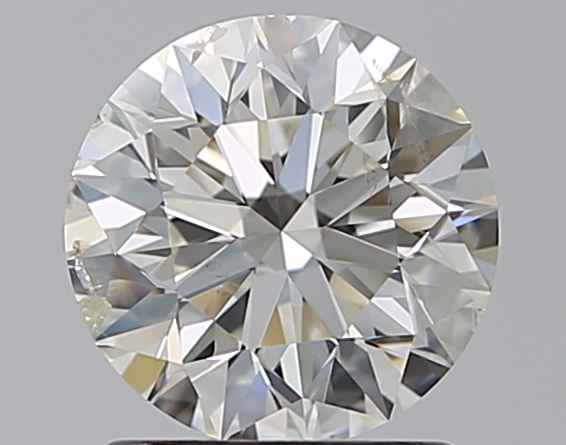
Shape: round
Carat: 1.2
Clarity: SI2
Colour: I
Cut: EX
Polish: EX
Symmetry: EX
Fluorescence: N
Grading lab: IGI
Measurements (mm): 6.78 x 6.74 x 4.27